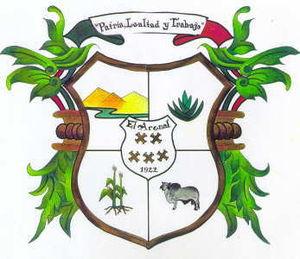
El Arenal est une ville et une municipalité de l'État de Jalisco au Mexique.